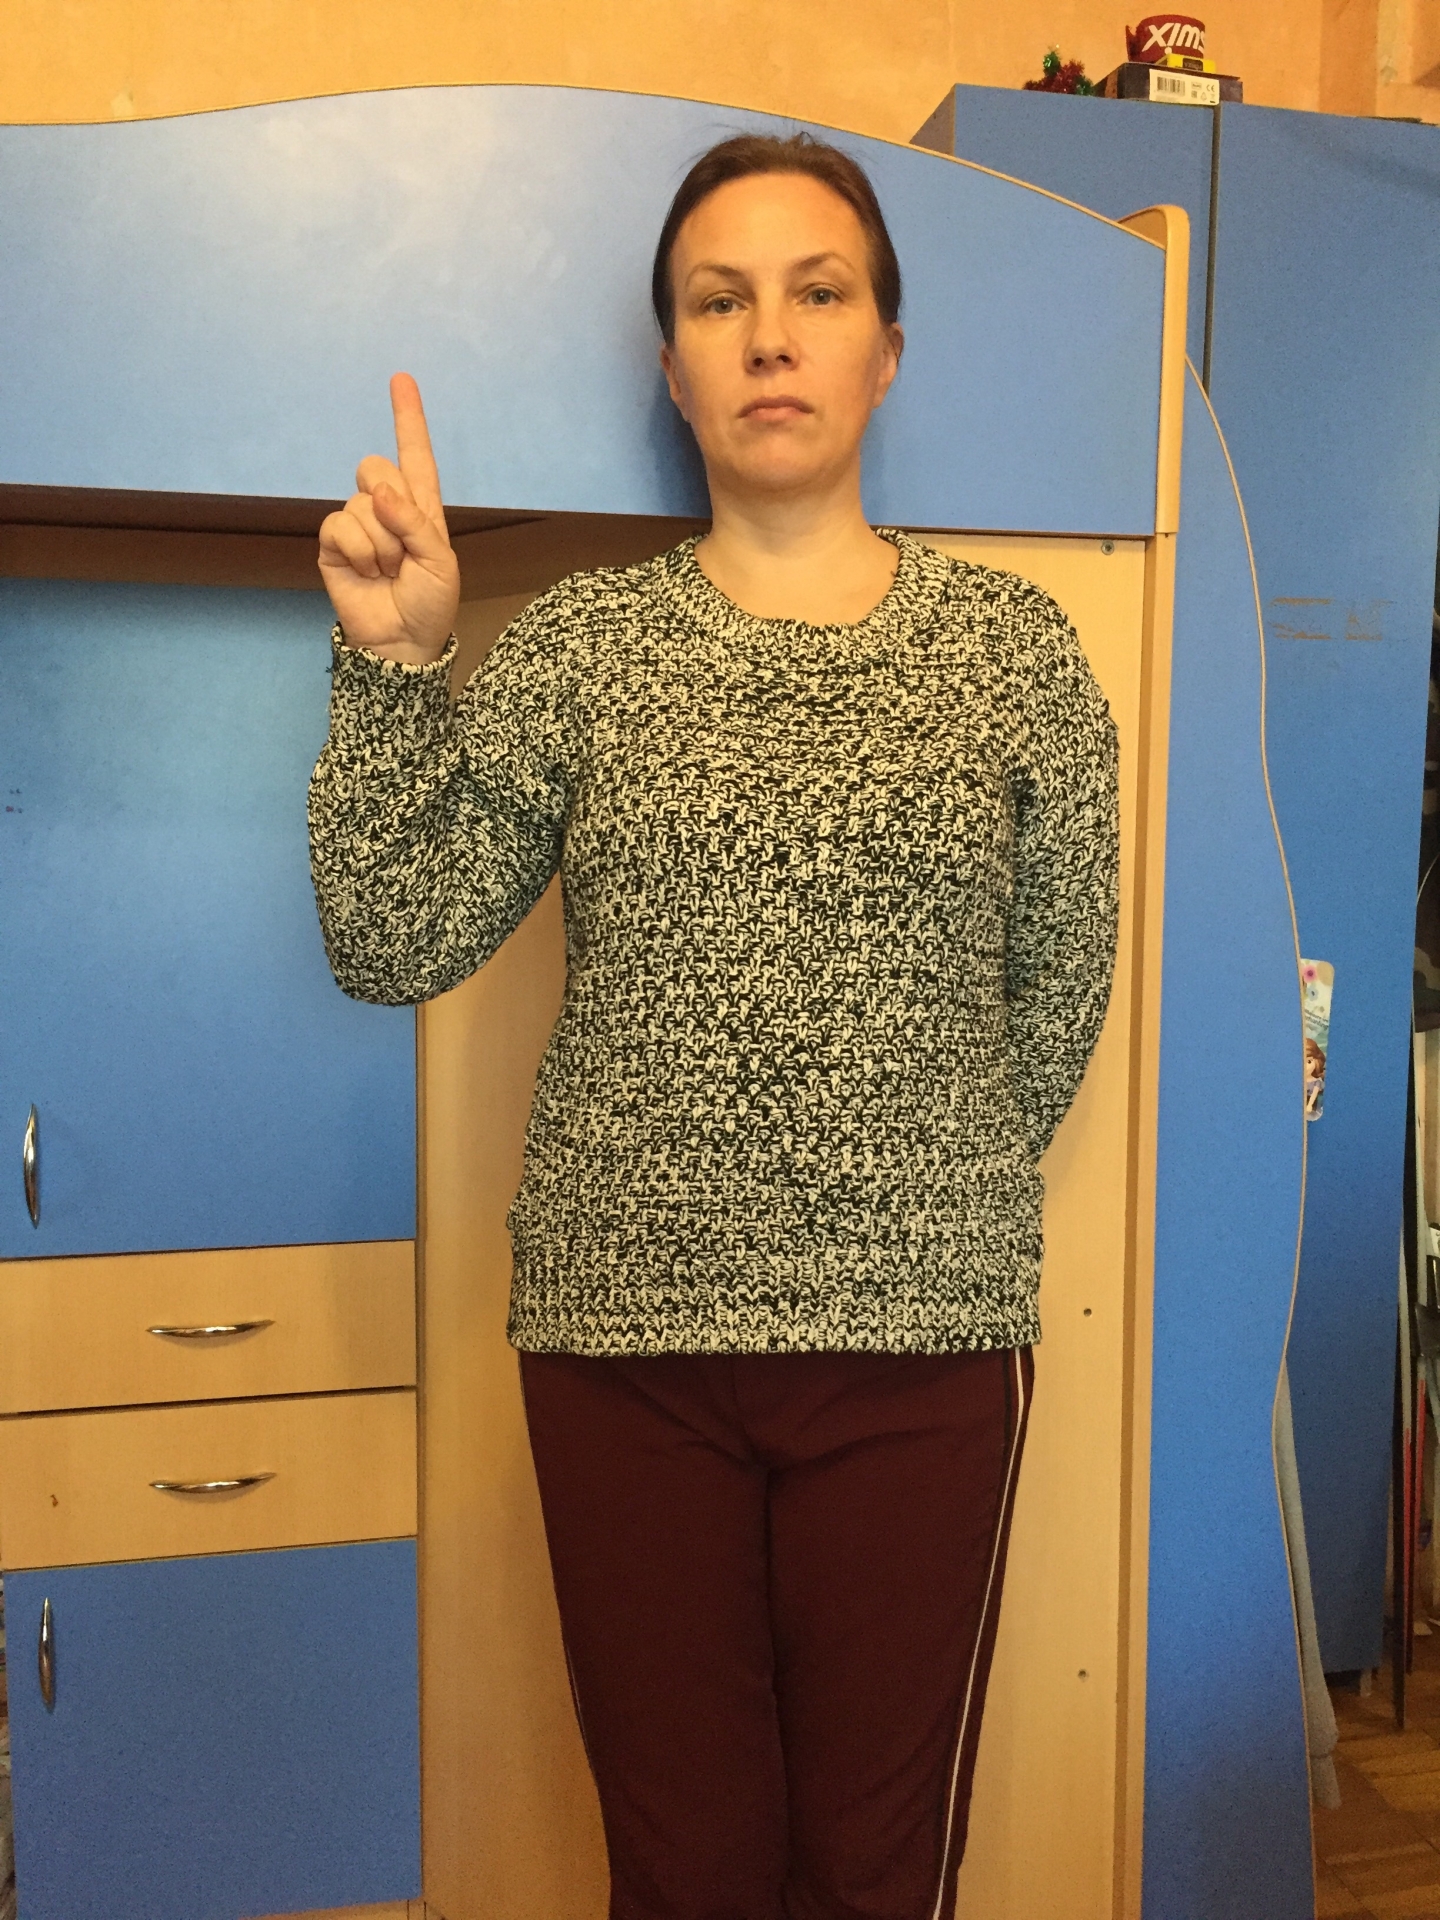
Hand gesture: one